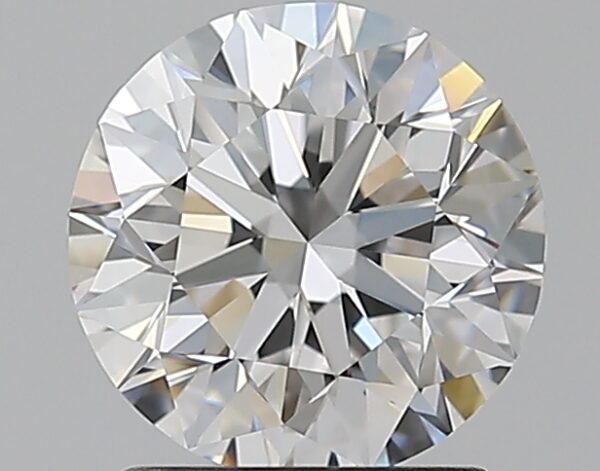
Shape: round
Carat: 1.5
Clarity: IF
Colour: E
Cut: EX
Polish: EX
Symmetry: EX
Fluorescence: N
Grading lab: GIA
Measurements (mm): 7.2 x 7.25 x 4.6